Trident Cars

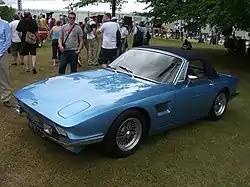
1967 TVR Trident Roadster, Goodwood Festival of Speed 2009

Trident Cars has its origins in a failed project by the sports car manufacturer TVR.